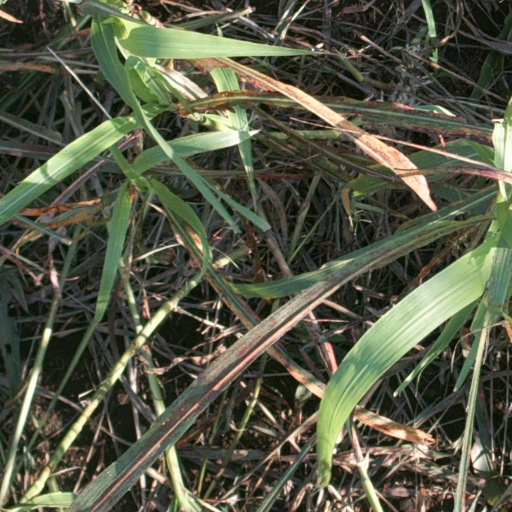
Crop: sorghum